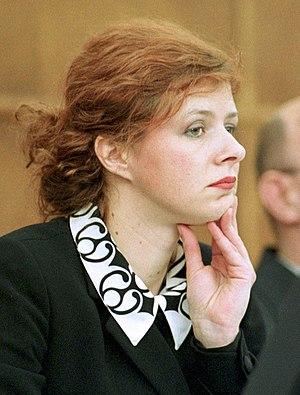
Nataša Mićić est une femme d'État serbe. Elle est vice-présidente du Parti libéral-démocrate et députée à l'Assemblée nationale de la République de Serbie.